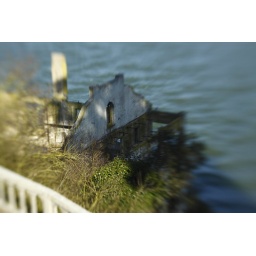
I was near the water tower when I took this photo of the post exhange and officers club building.